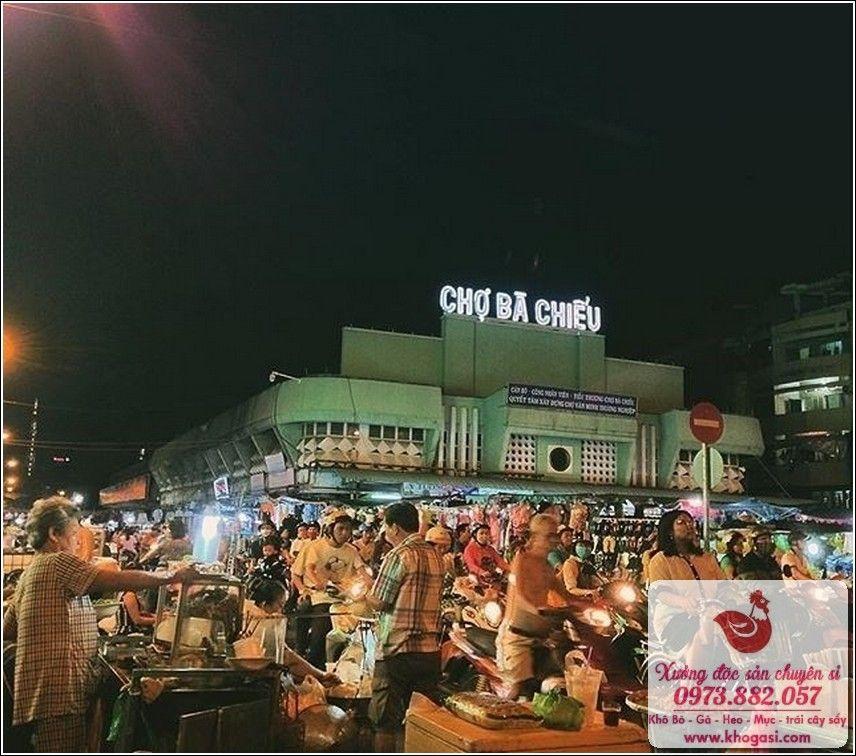
khu chợ vào buổi đêm có sự xuất hiện của nhiều người